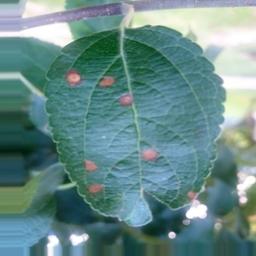
Label: Alternaria